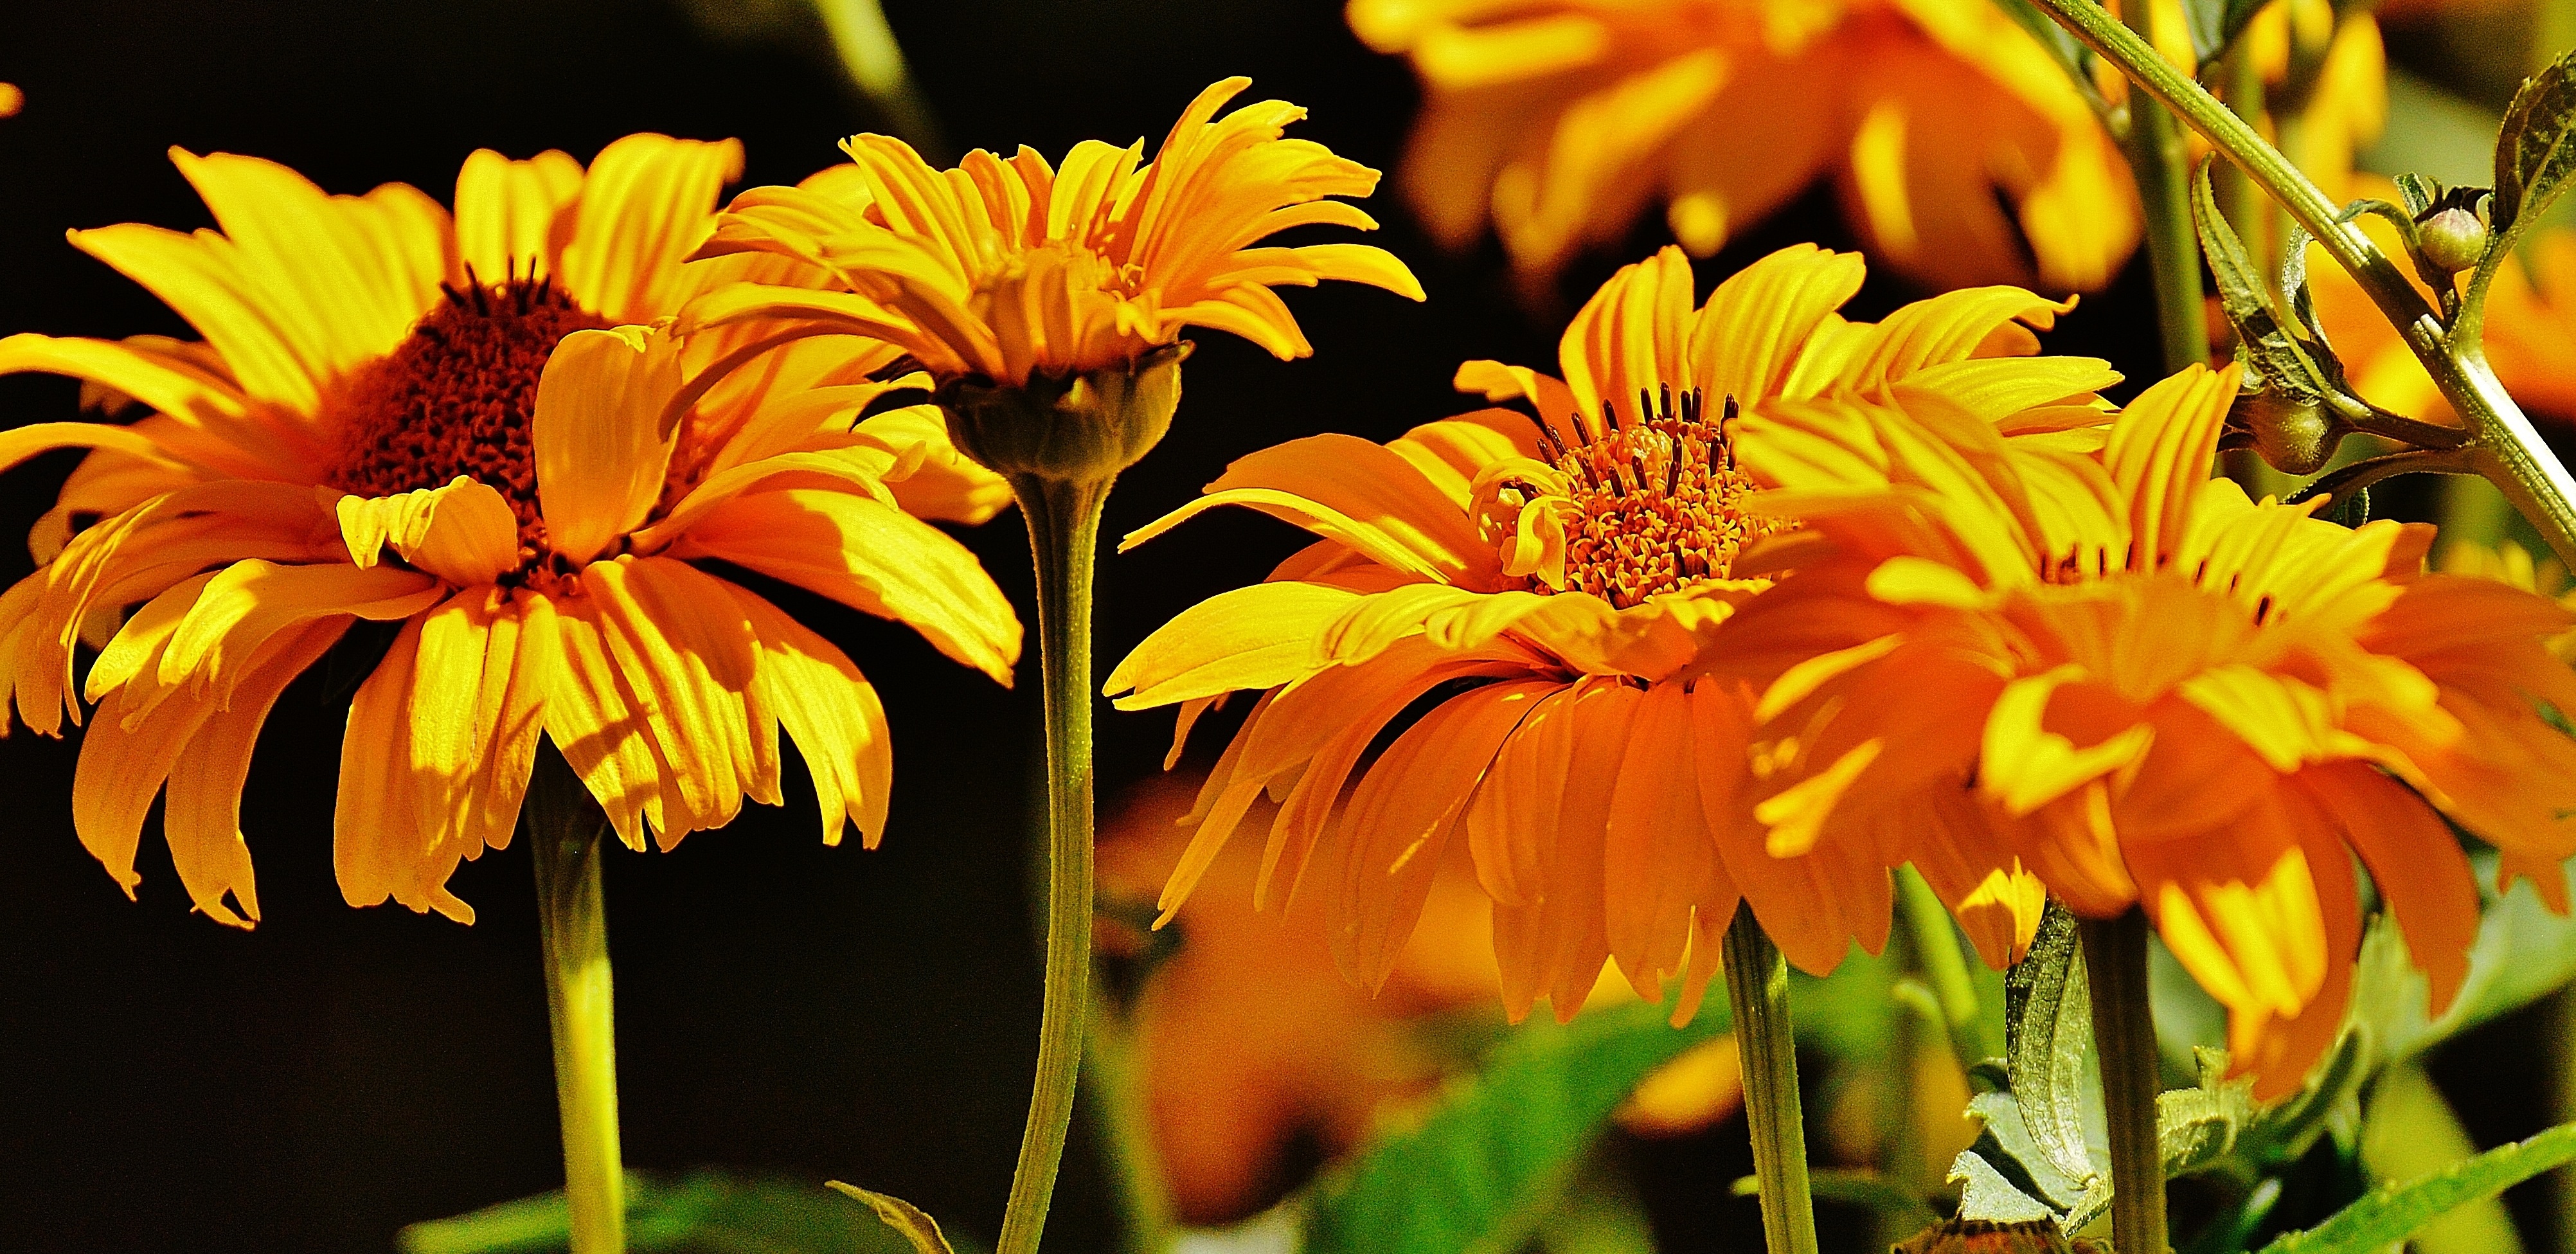
nature, blossom, plant, leaf, flower, petal, bloom, herb, autumn, botany, yellow, garden, close, flora, yellow flower, wildflower, close up, yellow flowers, nectar, macro photography, public record, flowering plant, daisy family, land plant